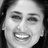
Emotion: happy